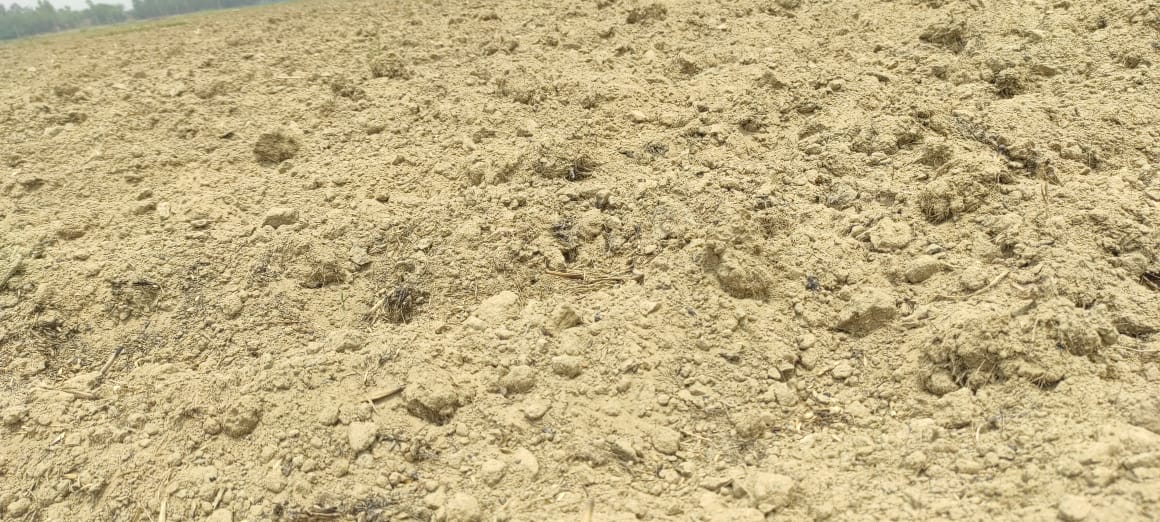
Soil type: Alluvial soil